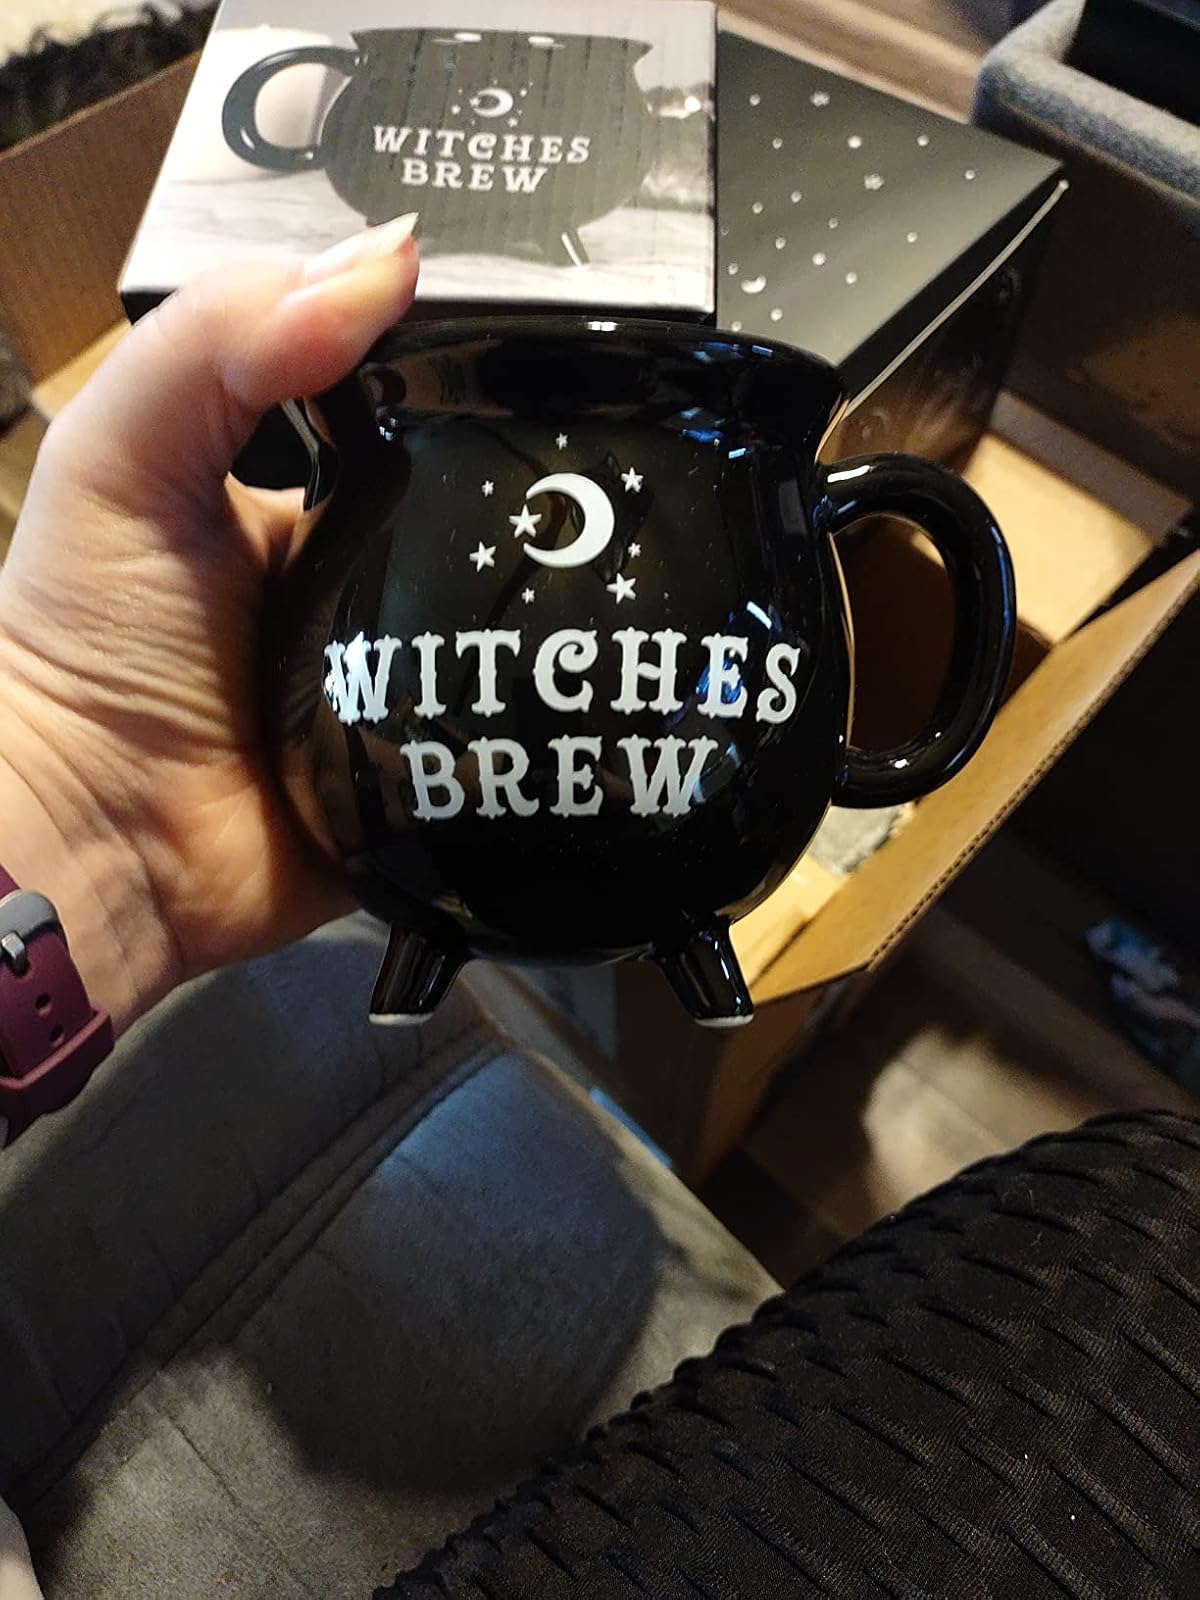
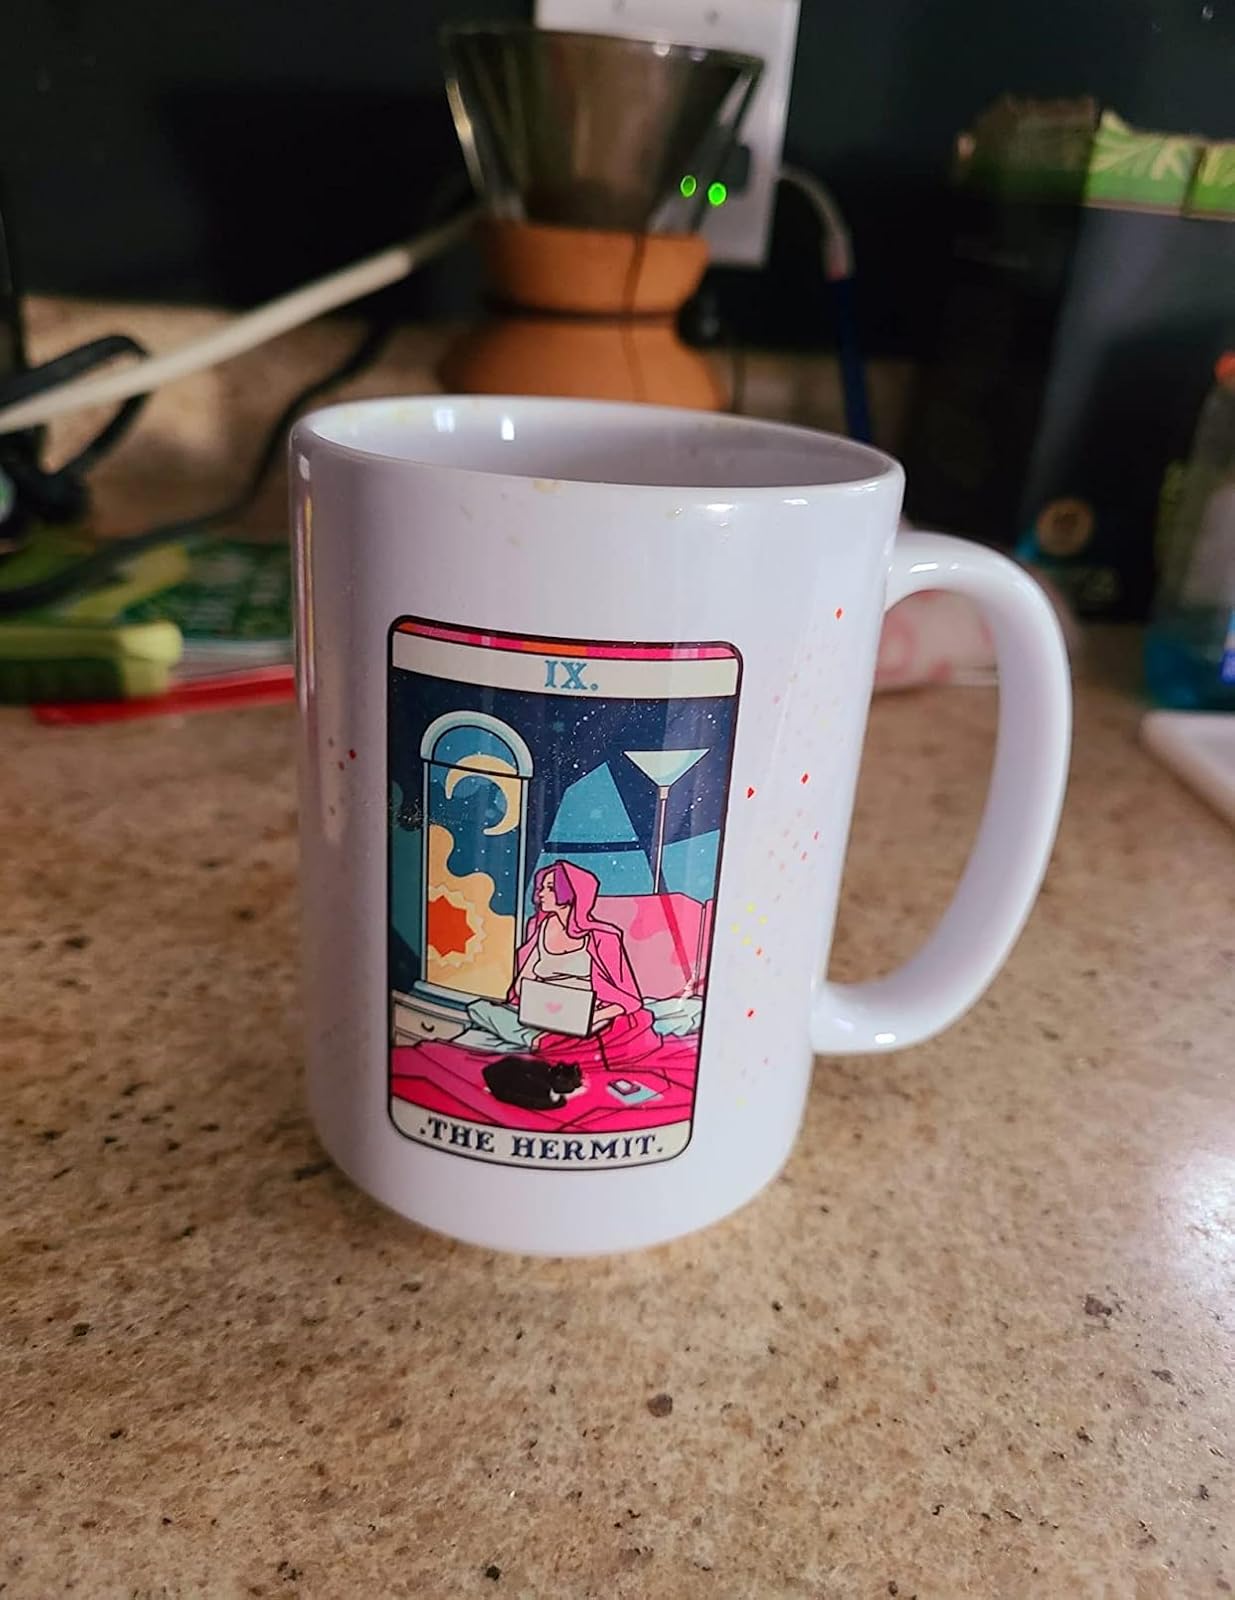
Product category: items_mug
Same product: no